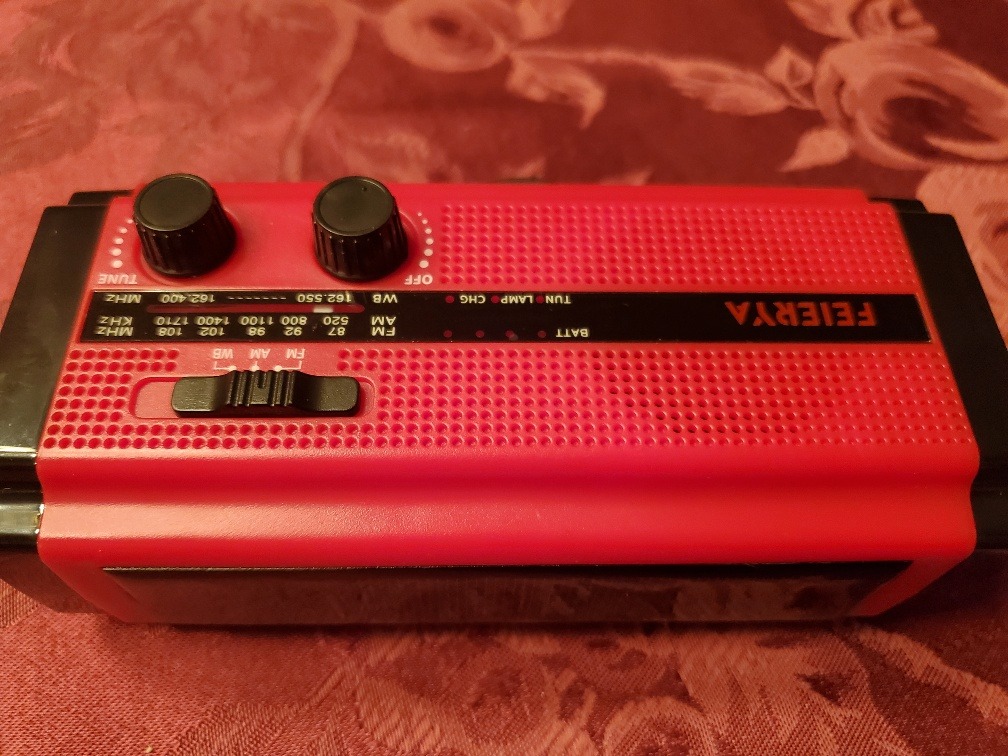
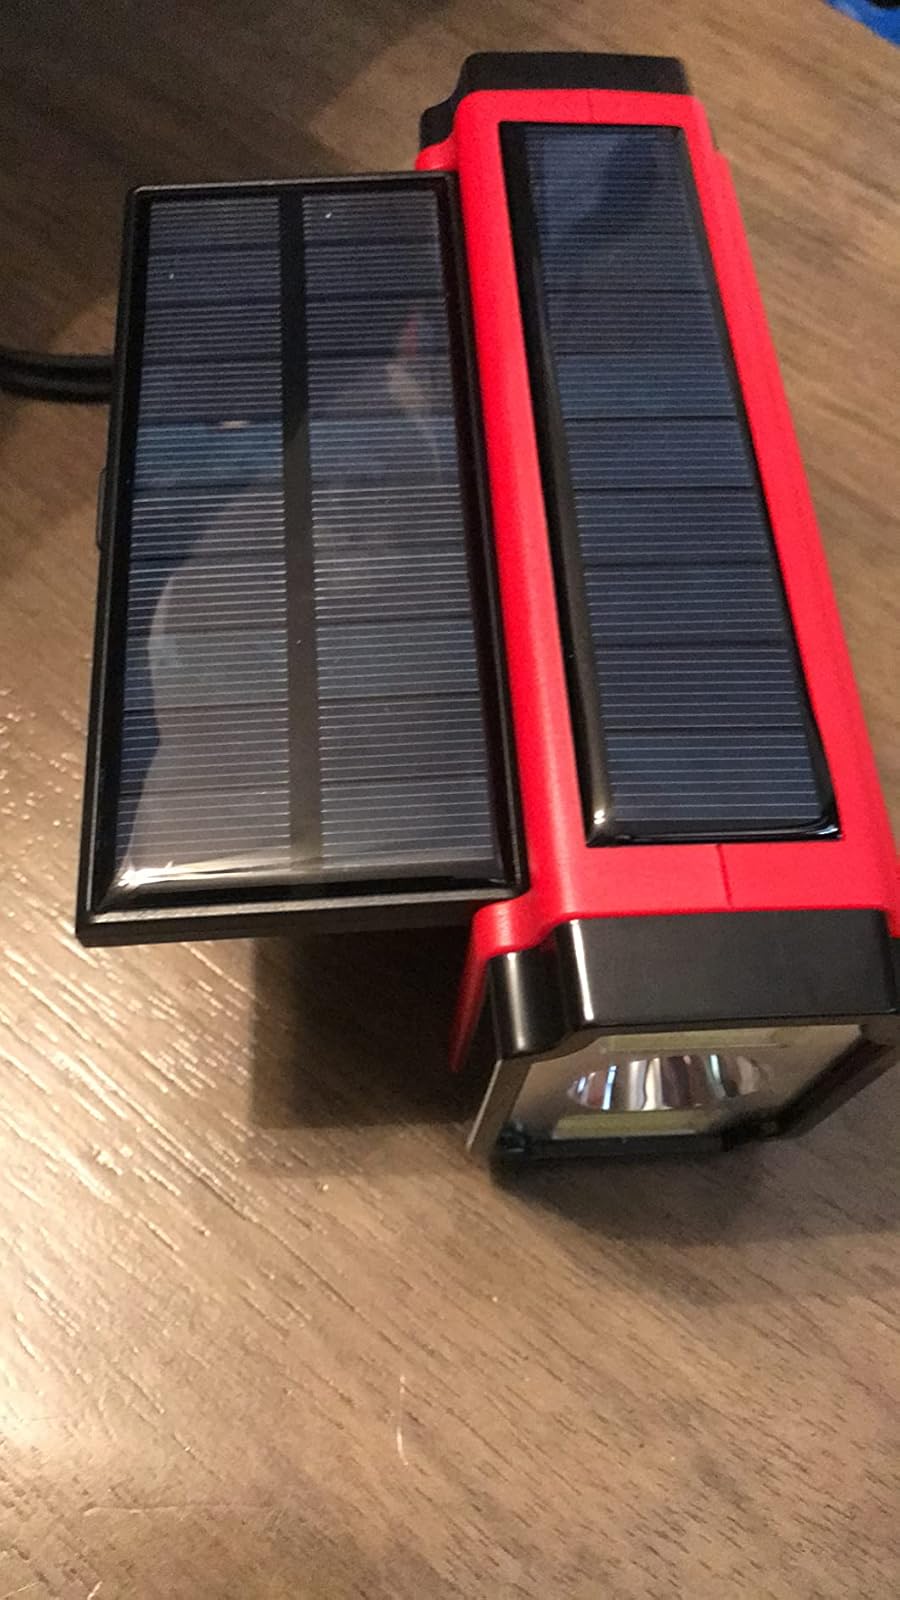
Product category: radio
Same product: yes